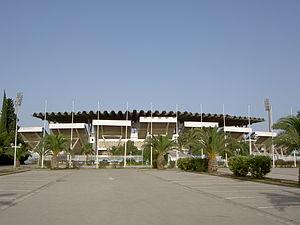
Tunis est la ville la plus peuplée et la capitale de la Tunisie. Elle est aussi le chef-lieu du gouvernorat du même nom depuis sa création en 1956. Située au nord du pays, au fond du golfe de Tunis dont elle est séparée par le lac de Tunis, la cité s'étend sur la plaine côtière et les collines avoisinantes. Son cœur historique est la médina, inscrite au patrimoine mondial de l'Unesco.